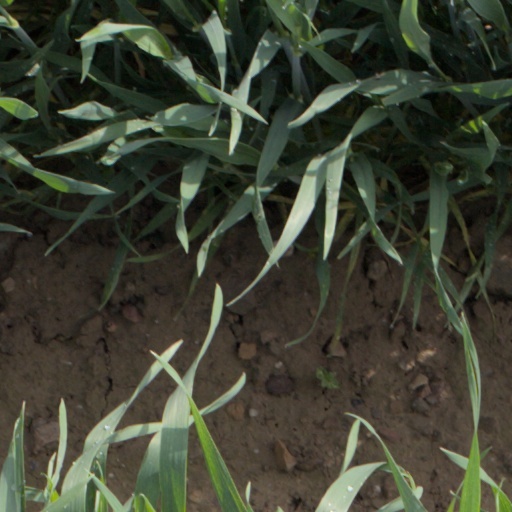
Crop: wheat